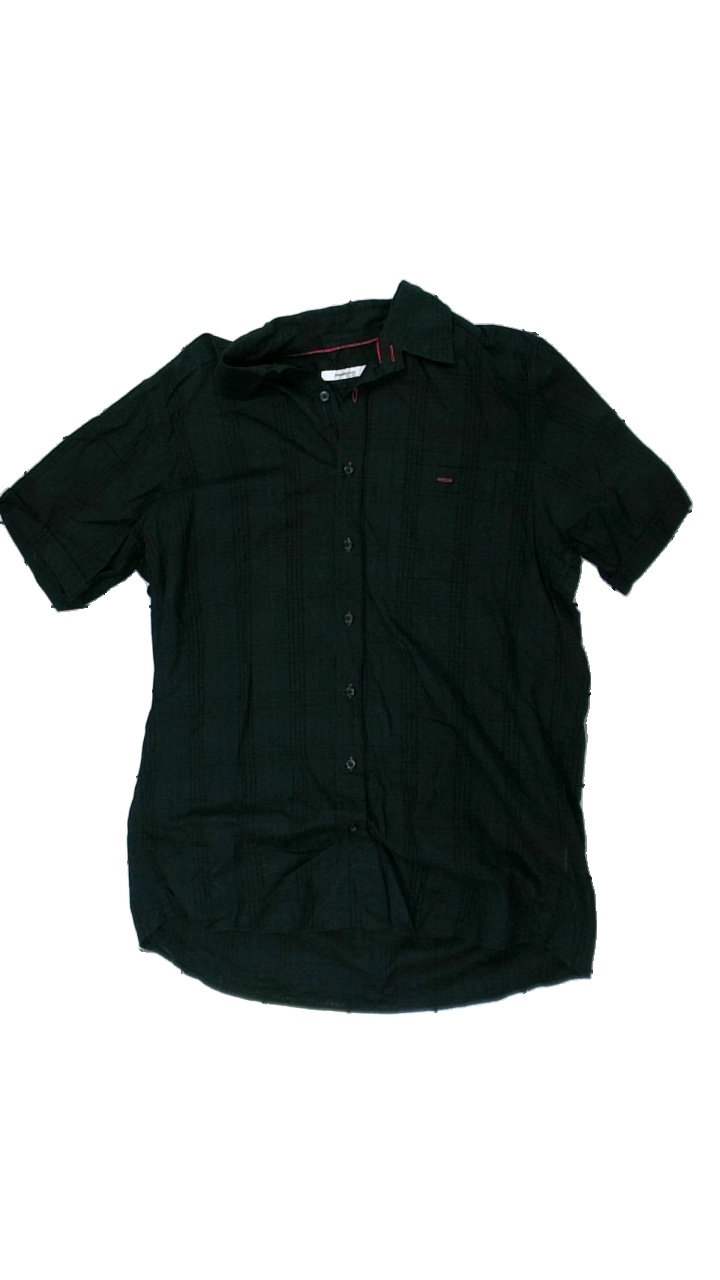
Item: Shirt (Men)
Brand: Dressman
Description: svart kortärmad skjorta med små fläckar över hela
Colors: Black
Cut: Regular
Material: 57% cotton 43% viscsoe
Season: All
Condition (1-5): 3
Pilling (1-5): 5
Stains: Major
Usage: Export
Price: <50